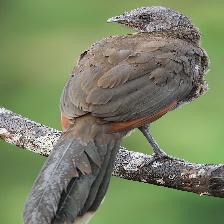
Species: GREY HEADED CHACHALACA
Scientific name: ORTALIS CINEREICEPS